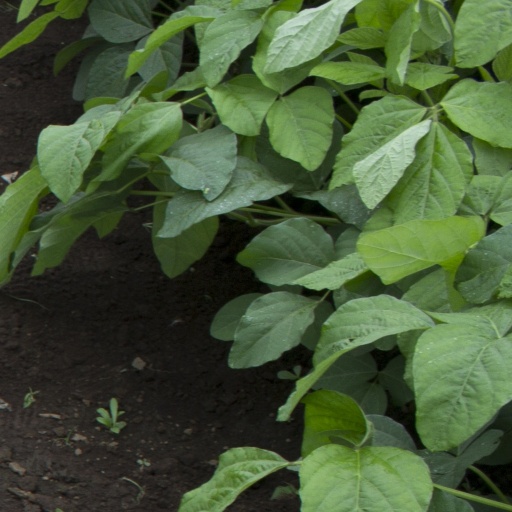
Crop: soybean